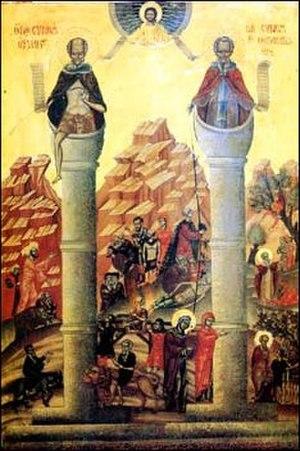
Les stylites sont des ermites des débuts du christianisme, des anachorètes qui plaçaient leur cellule au sommet d'une ruine, d'une colonnade, d'un portique ou d'une colonne pour y pratiquer une ascèse extrême.